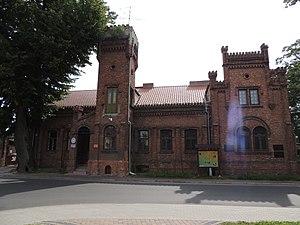
Brzeziny est une ville située dans le powiat de Brzeziny, dans la voïvodie de Łódź, située dans le centre de la Pologne.